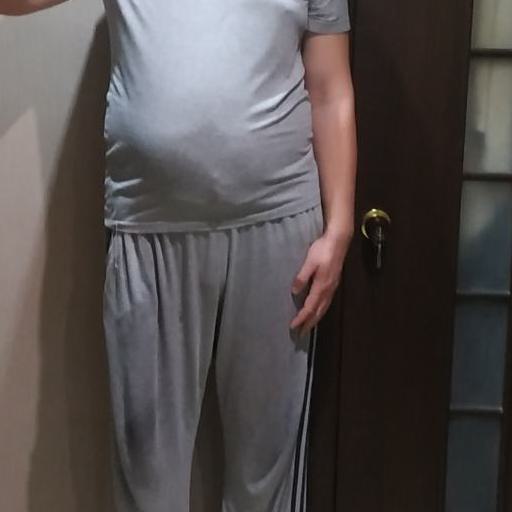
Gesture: no_gesture